Euromaidan

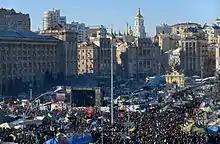
Kyiv, 2 February 2014

On 30 November 2013, the day after the dispersion of the first major protests, Euromaidan activists, with the support of pro-Maidan political parties such as Svoboda, and aided by the Ukrainian politician and businessman Arsen Avakov, created a self-defence group entitled “Self-Defence of the Maidan" or “Maidan Self-Defence” – an independent police force that aimed to protect protesters from riot police and provide security within Kyiv. At the time, the head of the group was designated as Andriy Parubiy.